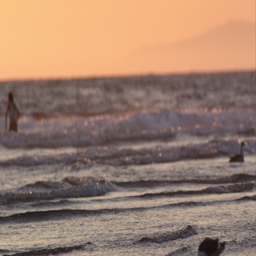
surfer walking along beach with a surfboard